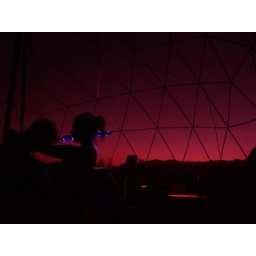
tinted red w/ Briony's Star glasses over my camera lens